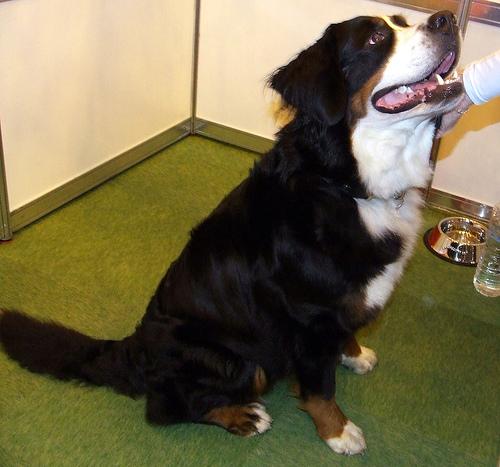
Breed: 211-n000061-Bernese_mountain_dog